Yazathingyan

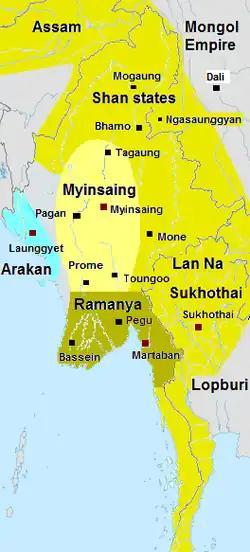
Myinsaing Kingdom c. 1310

After the overthrow, the brothers braced for a reprisal by the Mongols. But the expected reprisal never came. They became bolder, and allowed Saw Hnit to give his first audience on 8 May 1299. Two days later, they executed Kyawswa and his eldest son Theingapati. Another son of Kyawswa, Kumara Kassapa, escaped to Yunnan in September 1299 to seek the help of the Mongols. In January 1300, the brothers decided to force the issue by attacking and occupying southernmost Mongol garrisons at Singu and Male. The Mongol government at Yunnan could not respond until a year later, sending a 12,000-strong army. The brothers decided to face the Mongols in Central Burma at their heavily fortified city of Myinsaing. The Mongol army began the siege of Myinsaing on 25 January 1301, and launched a major attack on the fort on 28 February 1301. The attack failed. On 12 March 1301, Athinkhaya, with his brothers' support, made an offer to the Mongol command, to give them a bribe in exchange for their withdrawal. The Mongol command agreed. On 6 April 1301, upon receiving a bribe of 800 taels (30 kg) of gold and 2200 taels (83 kg) of silver, the Mongol army began their withdrawal. The Yunnan government did not agree with the withdrawal; the two senior Mongol commanders were executed for abandoning the original mission. Nonetheless, the Mongols did not send another expedition, and withdrew altogether from northern Burma two years later.